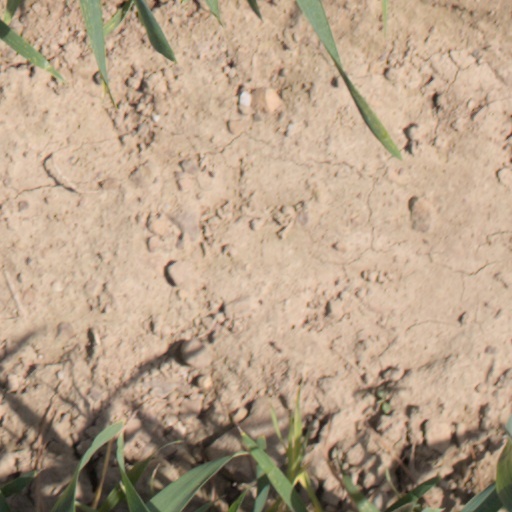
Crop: wheat